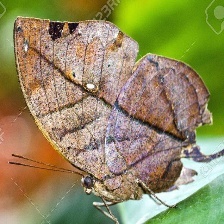
Species: ORANGE OAKLEAF